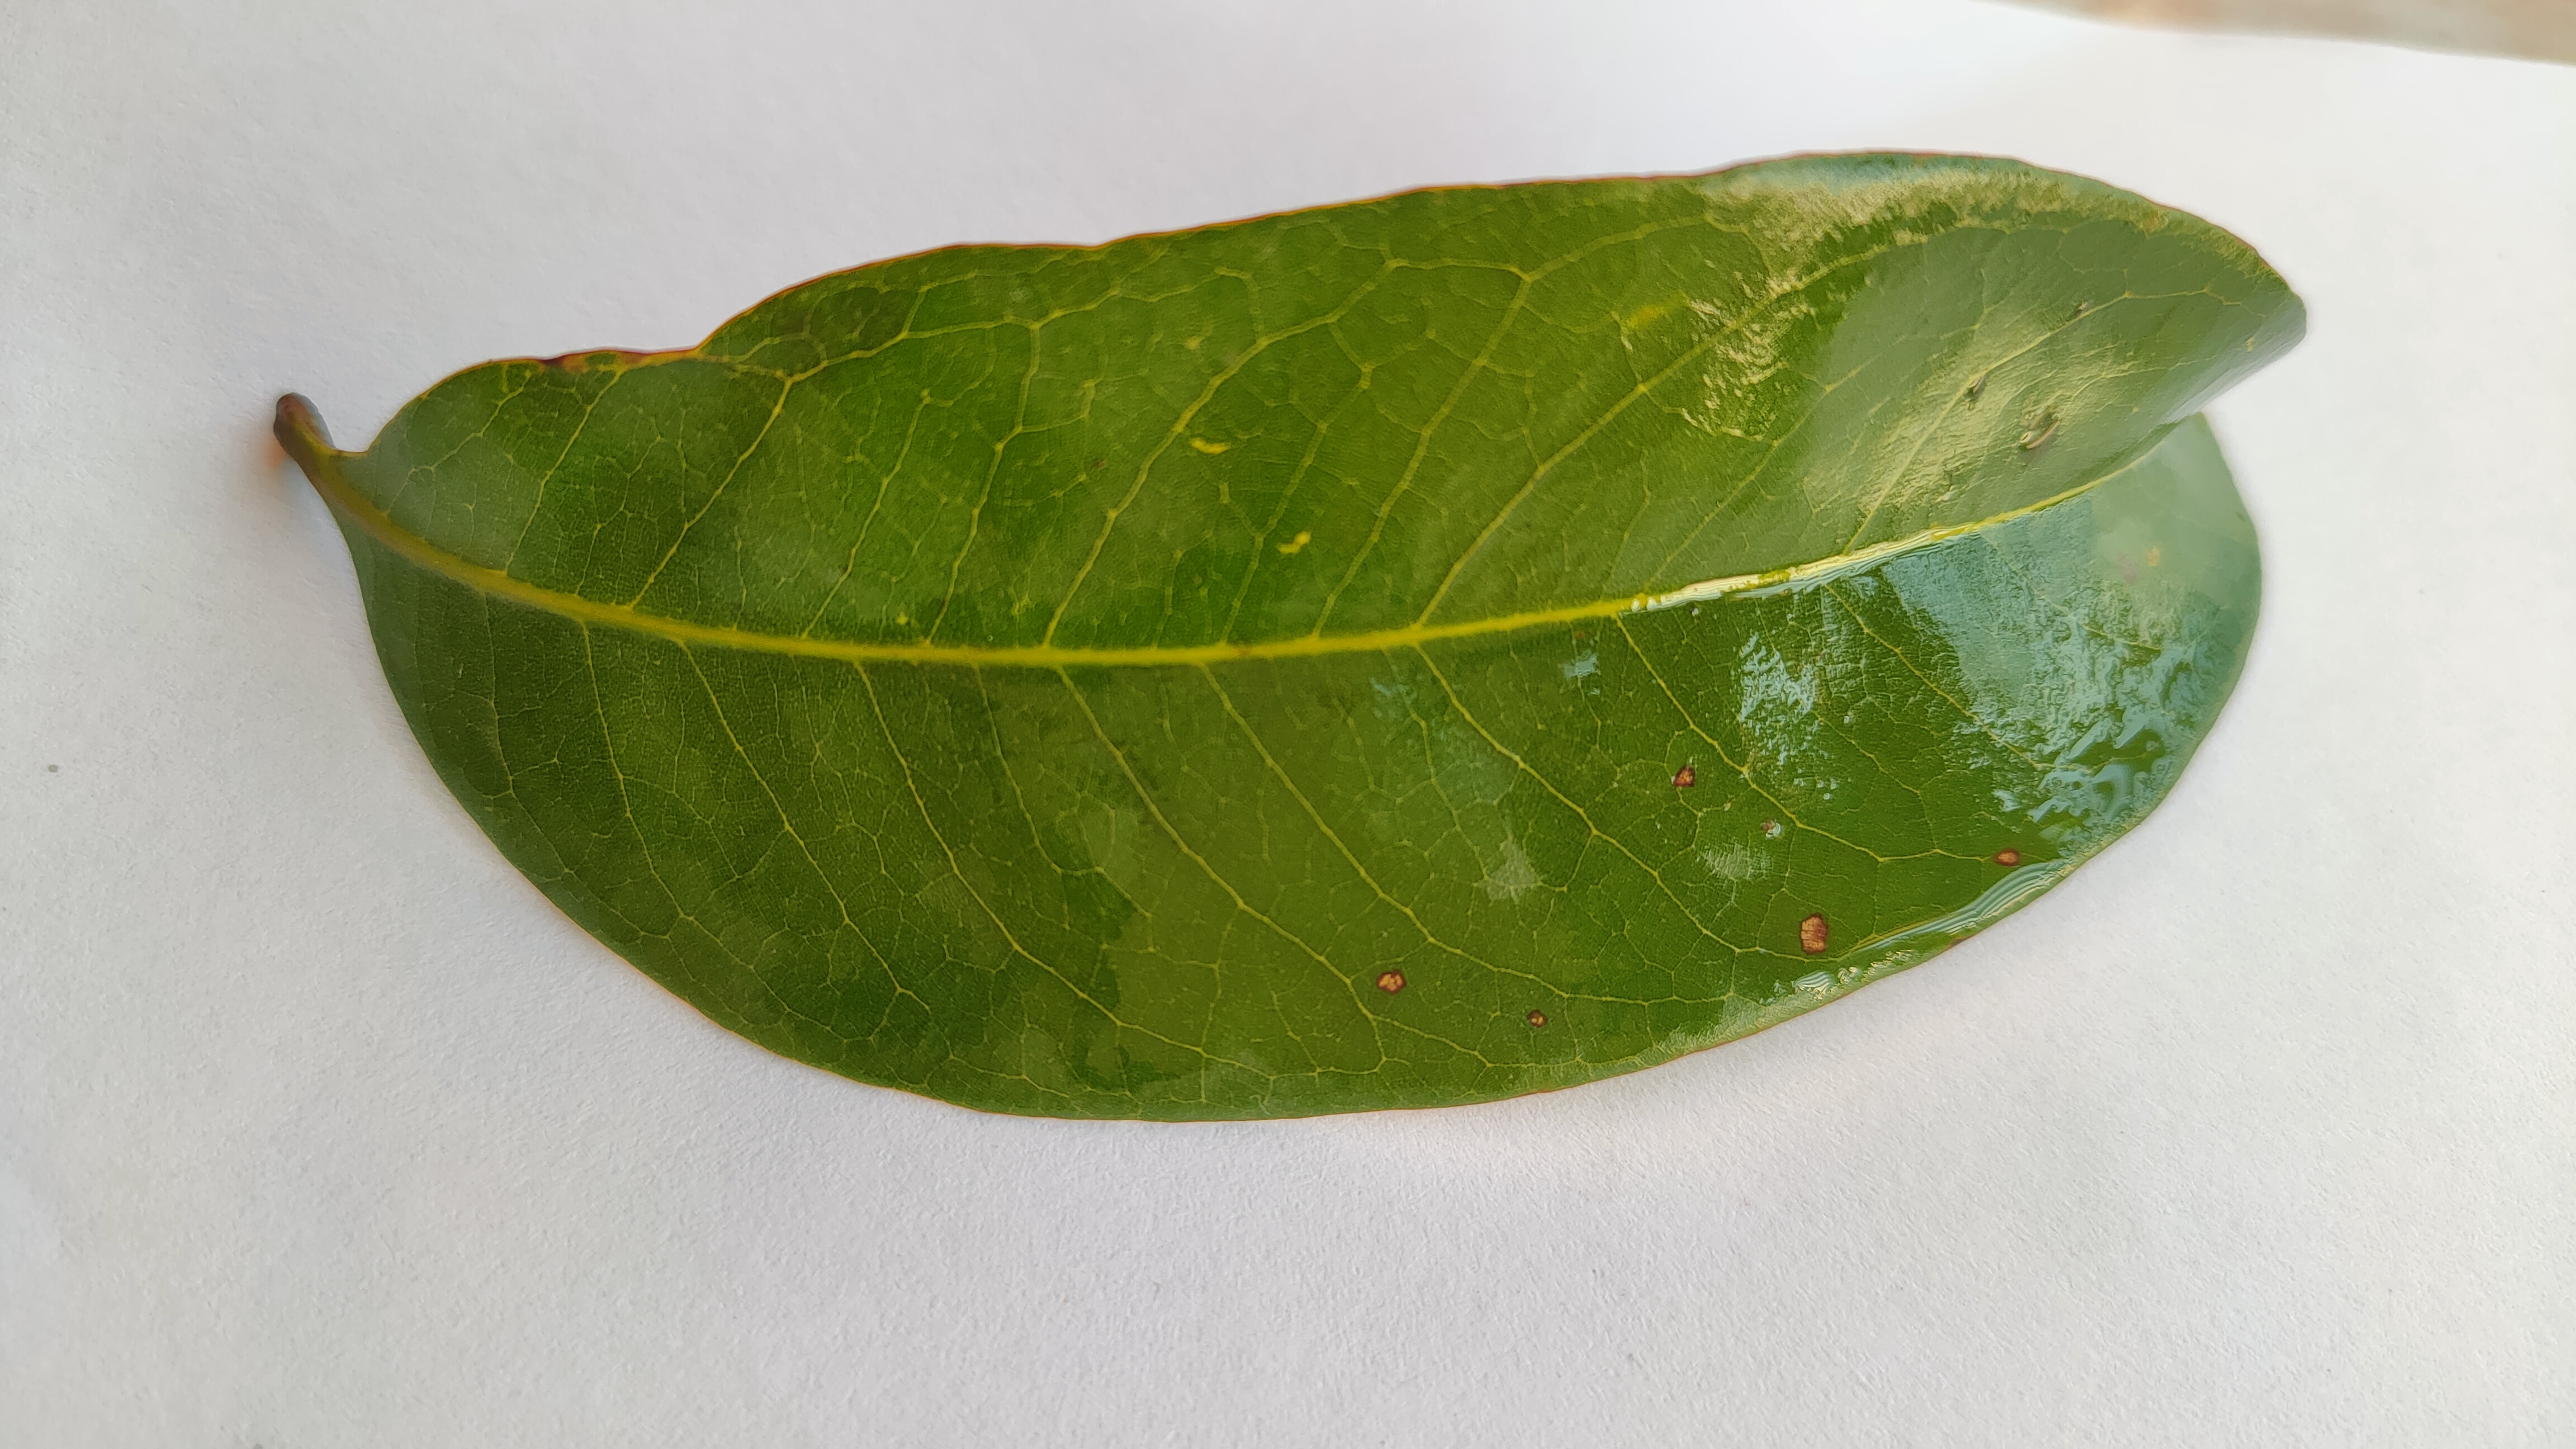
Leaf variety: Lychee